Gopal Prasad Sharma

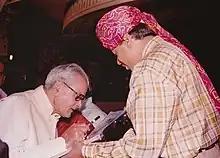
Gopal Prasad Sharma showing his artwork to former vice president of India, Bhairon Singh Shekhawat

His miniature paintings relate to Indian gods and the Mughal period, with intricate and delicate brushwork.He creates his colours from minerals, vegetables, precious stones, indigo, conch shells, and pure gold and silver.In 2003, the Nehru Centre, London recognized his artwork when he made a world-record smallest painting on a mustard seed.